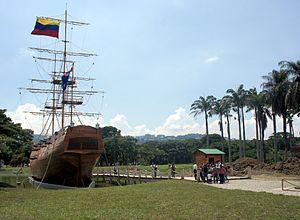
Francisco de Miranda, né le 28 mars 1750 et mort le 14 juillet 1816, est un militaire et homme d'État vénézuélien, héros de l'indépendance de son pays. Il fut nommé généralissime et dictateur absolu de la première république vénézuélienne, le 25 avril 1812, jusqu'à sa destitution, le 31 juillet 1812. Il fait partie des généraux de la Révolution française, et à ce titre, son nom est inscrit sur l'Arc de triomphe de l'Étoile à Paris, l'un des rares étrangers et le seul latino-américain à y figurer.